Vitor Bueno

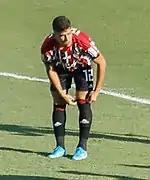
Vitor Bueno with São Paulo in 2019

On 3 April 2019, Bueno agreed to a loan deal with São Paulo, signing until December 2020. On 11 December, after being the club's top goalscorer in the top tier with six goals, he signed a permanent four-year contract with "Tricolor".